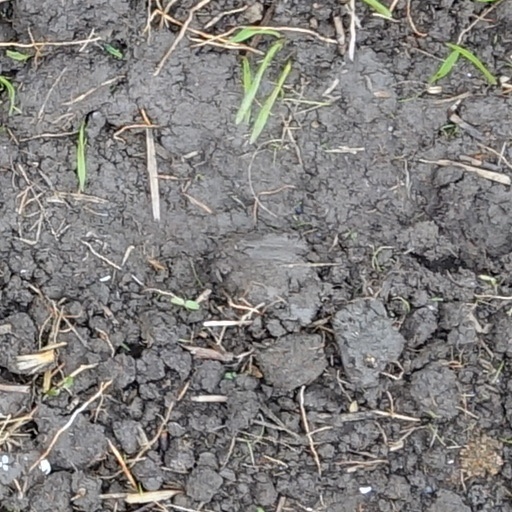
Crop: wheat